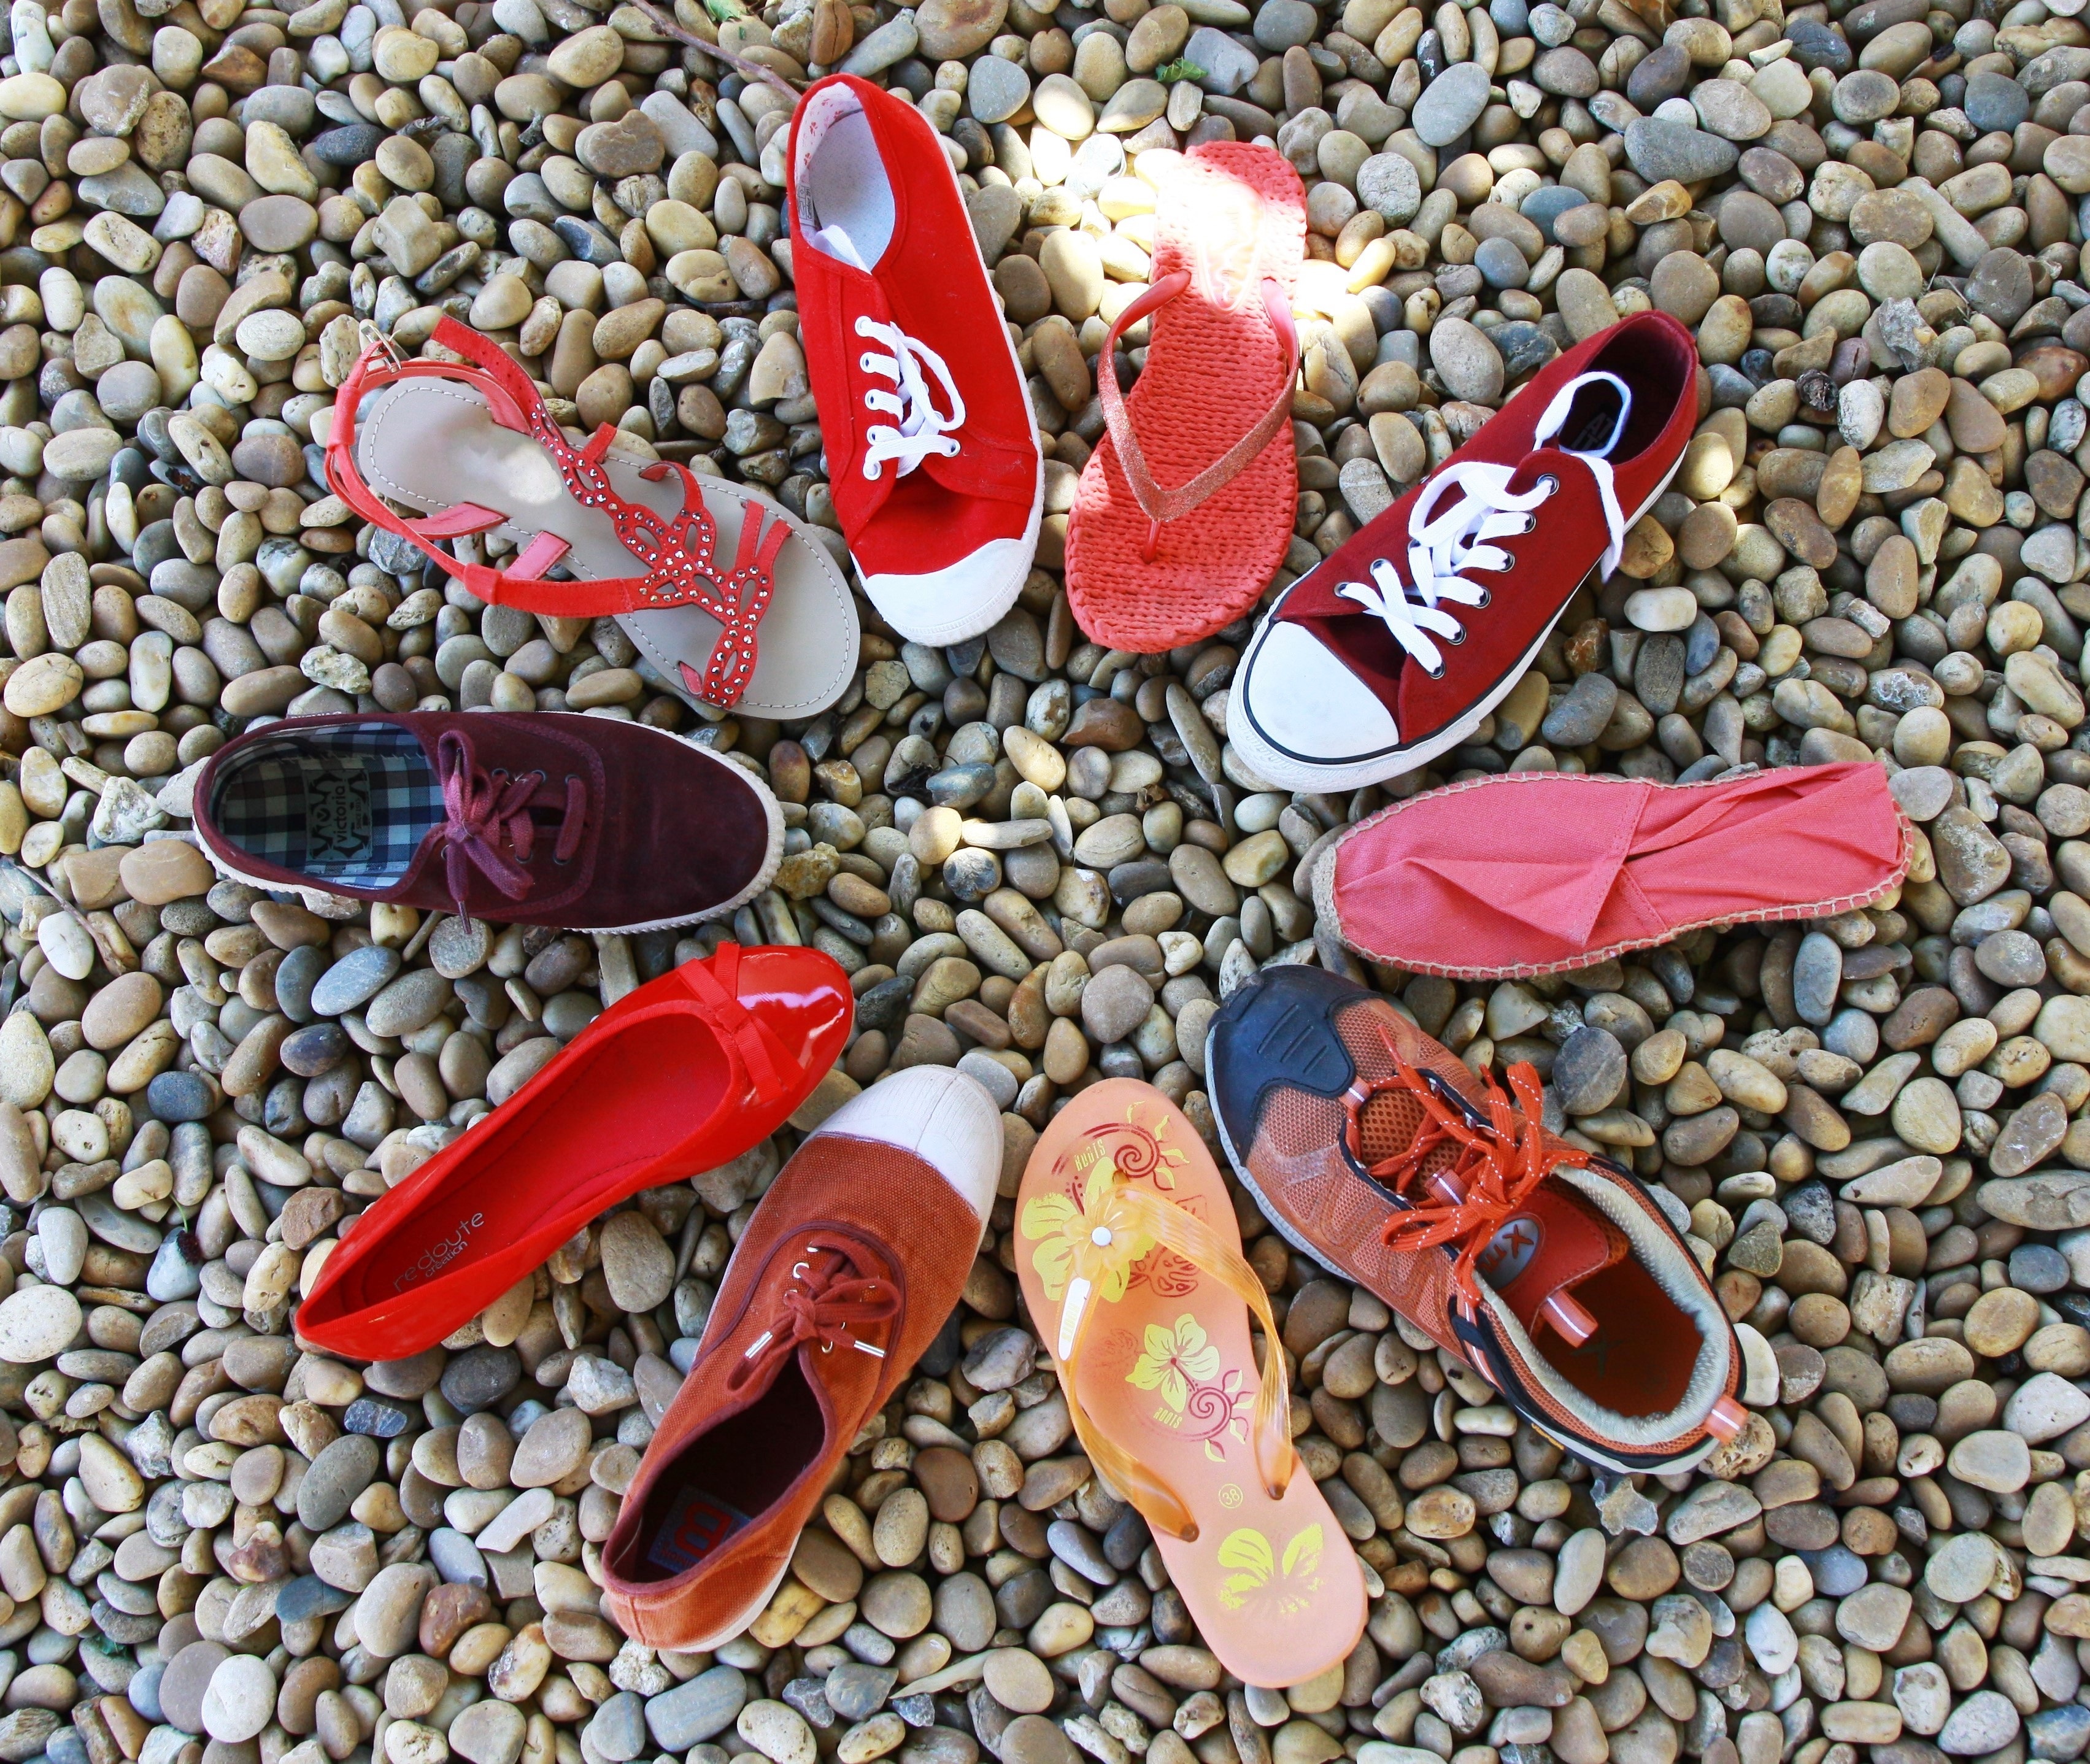
group, flower, purple, petal, running, meeting, orange, food, red, produce, color, flip flop, friendship, colorful, basket, variety, circle, invertebrate, sandal, ballerina, colour, shoes, palette, team, friends, multicolored, diversity, different, teamwork, spectrum, ten, multicolor, togetherness, various, assortment, mixture, red tones